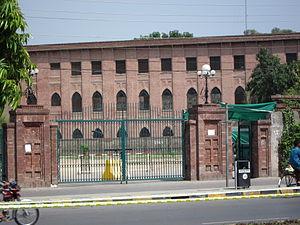
Le Kinnaird College for Women est une université publique située à Lahore, au Pendjab, au Pakistan. C'est le premier collège d'arts libéraux ouvert aux femmes.